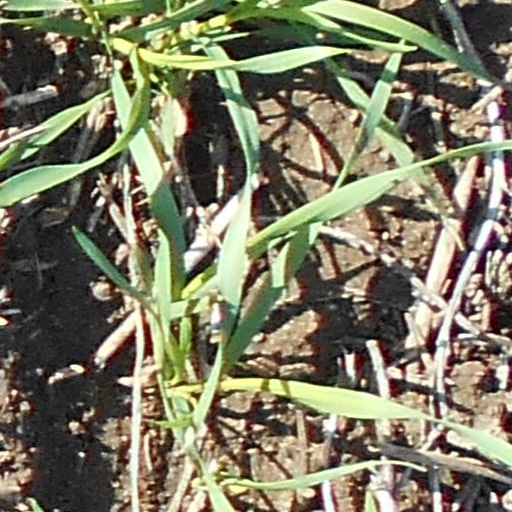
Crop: wheat